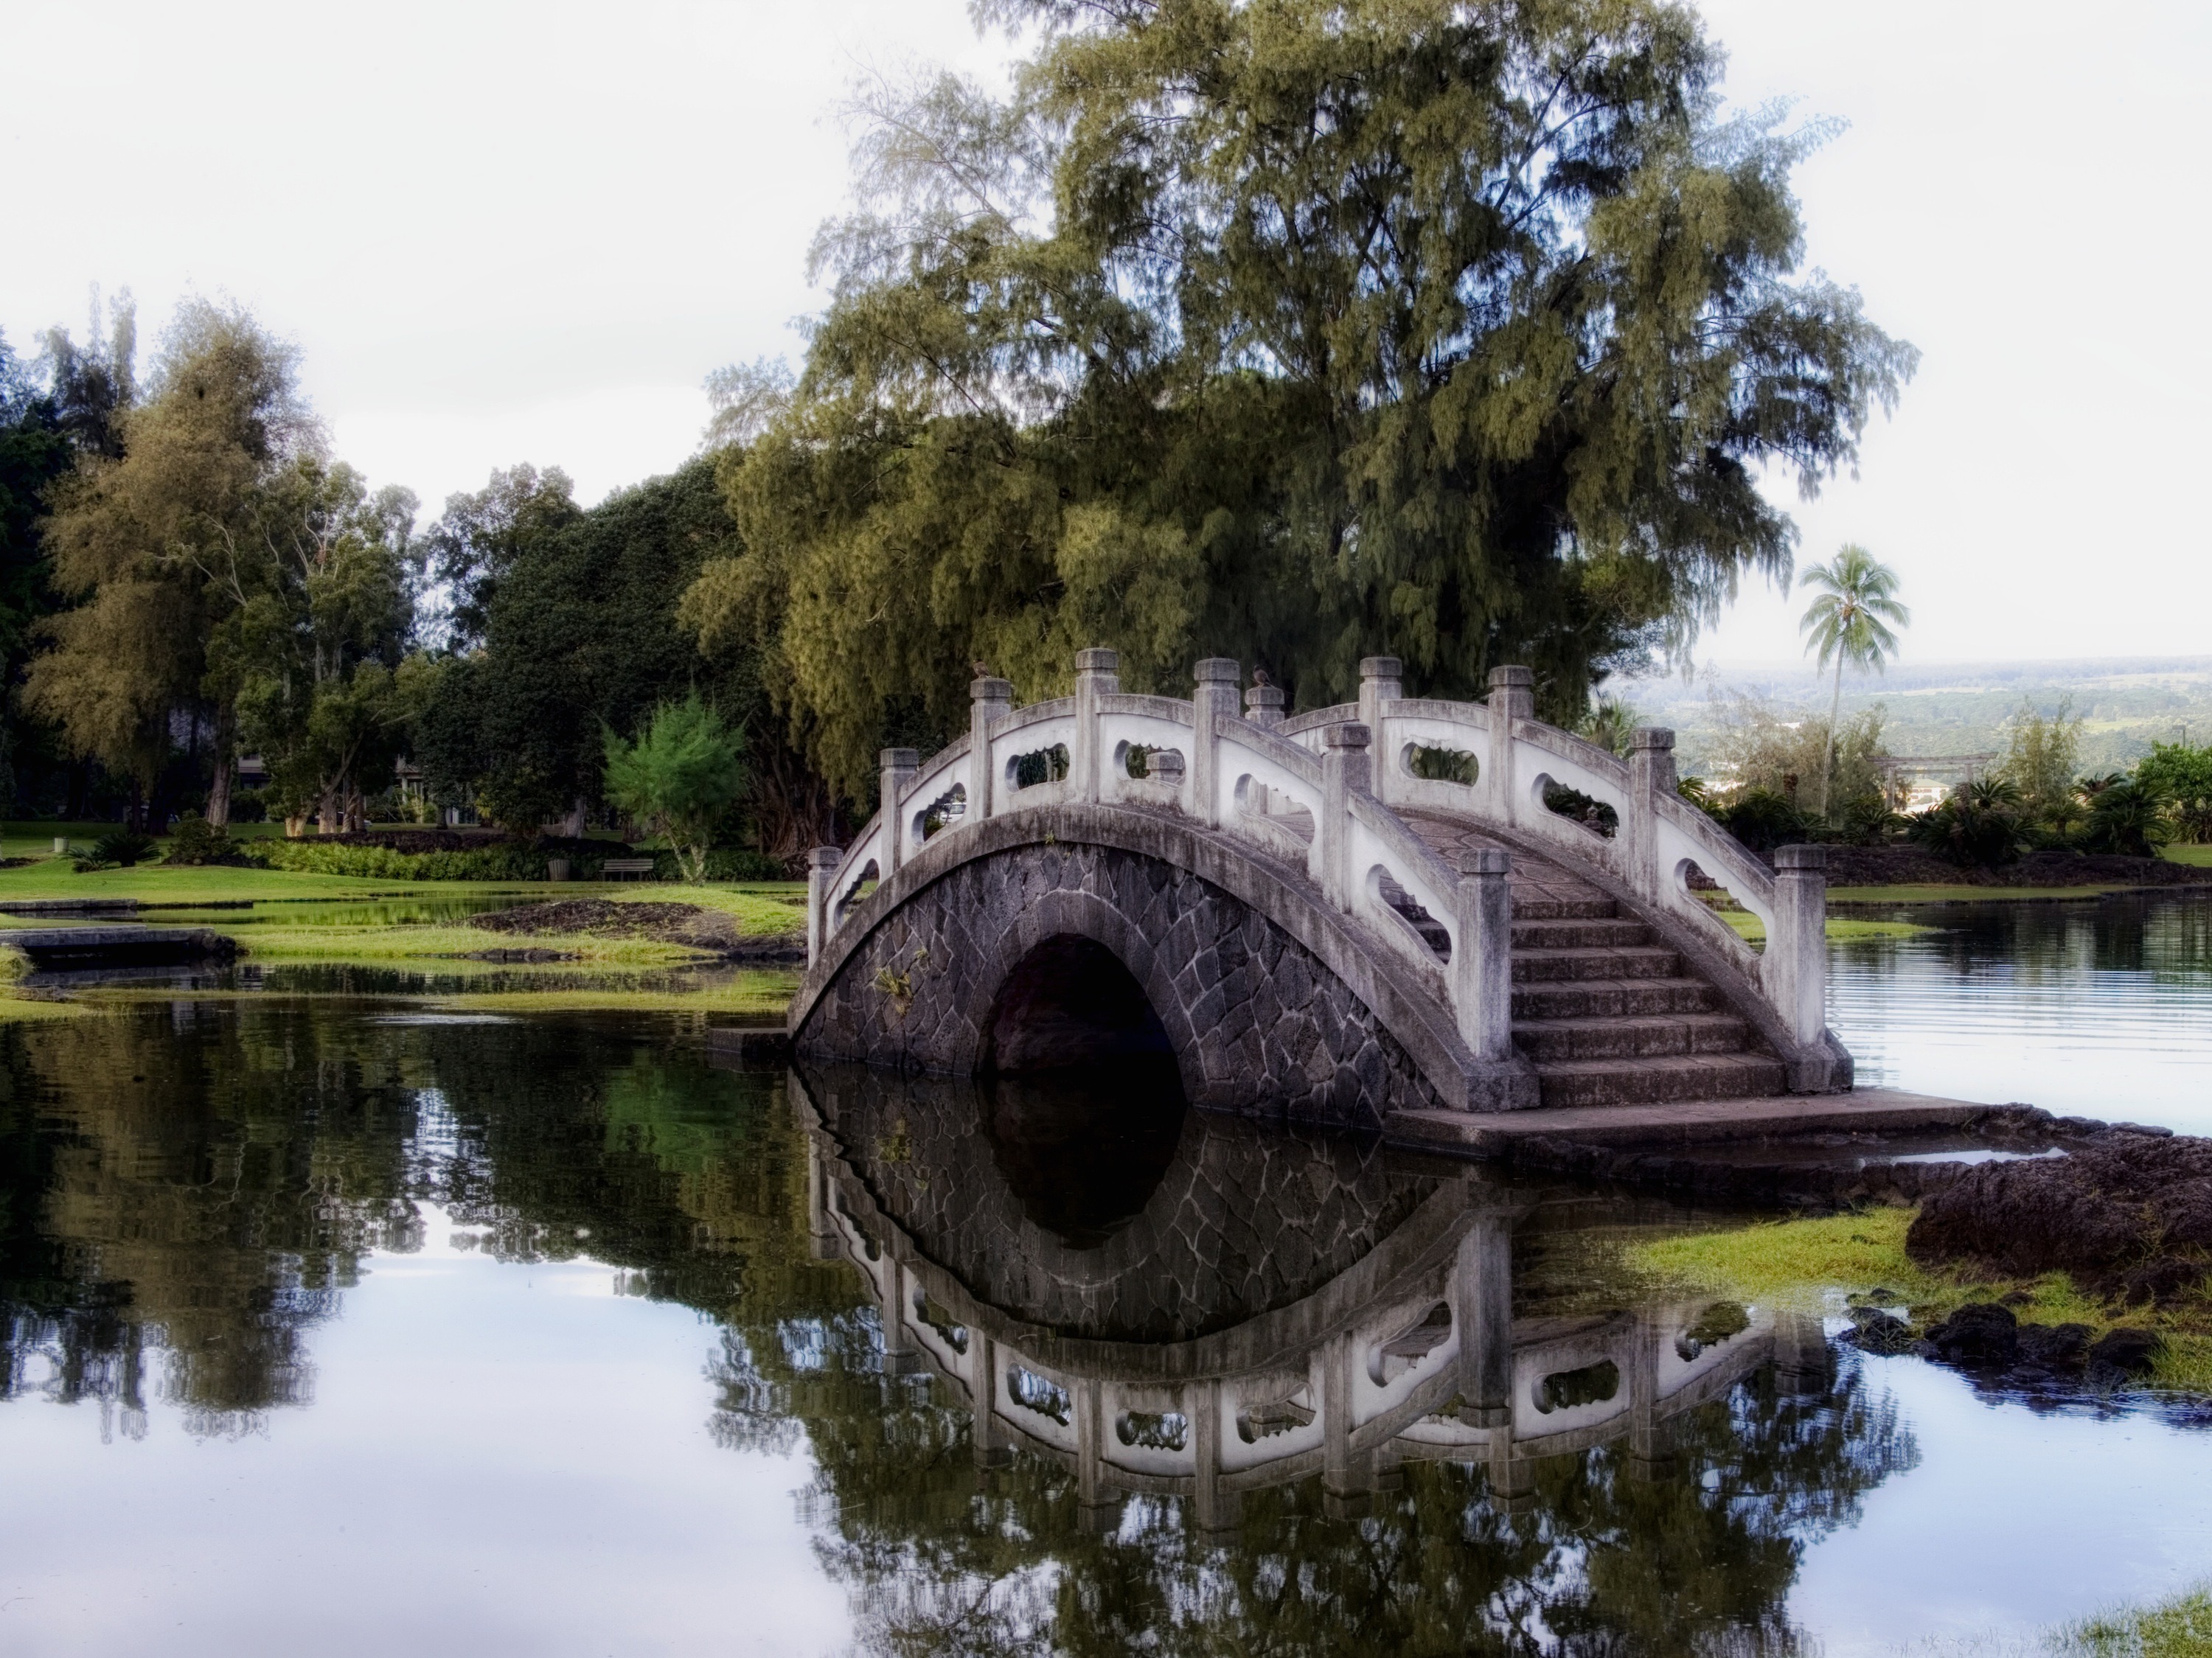
water, nature, pedestrian, bridge, lake, river, canal, pond, arch, reflection, vehicle, reservoir, hawaii, waterway, trees, arched, outside, hdr, reflections, estate, moat, liliuokalani park